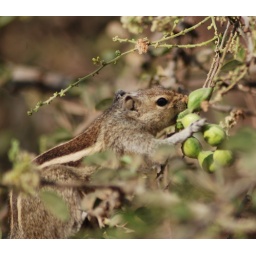
He is very naughty, he likes to bite the birds in a fight 4 food. Inhabitants of the tree